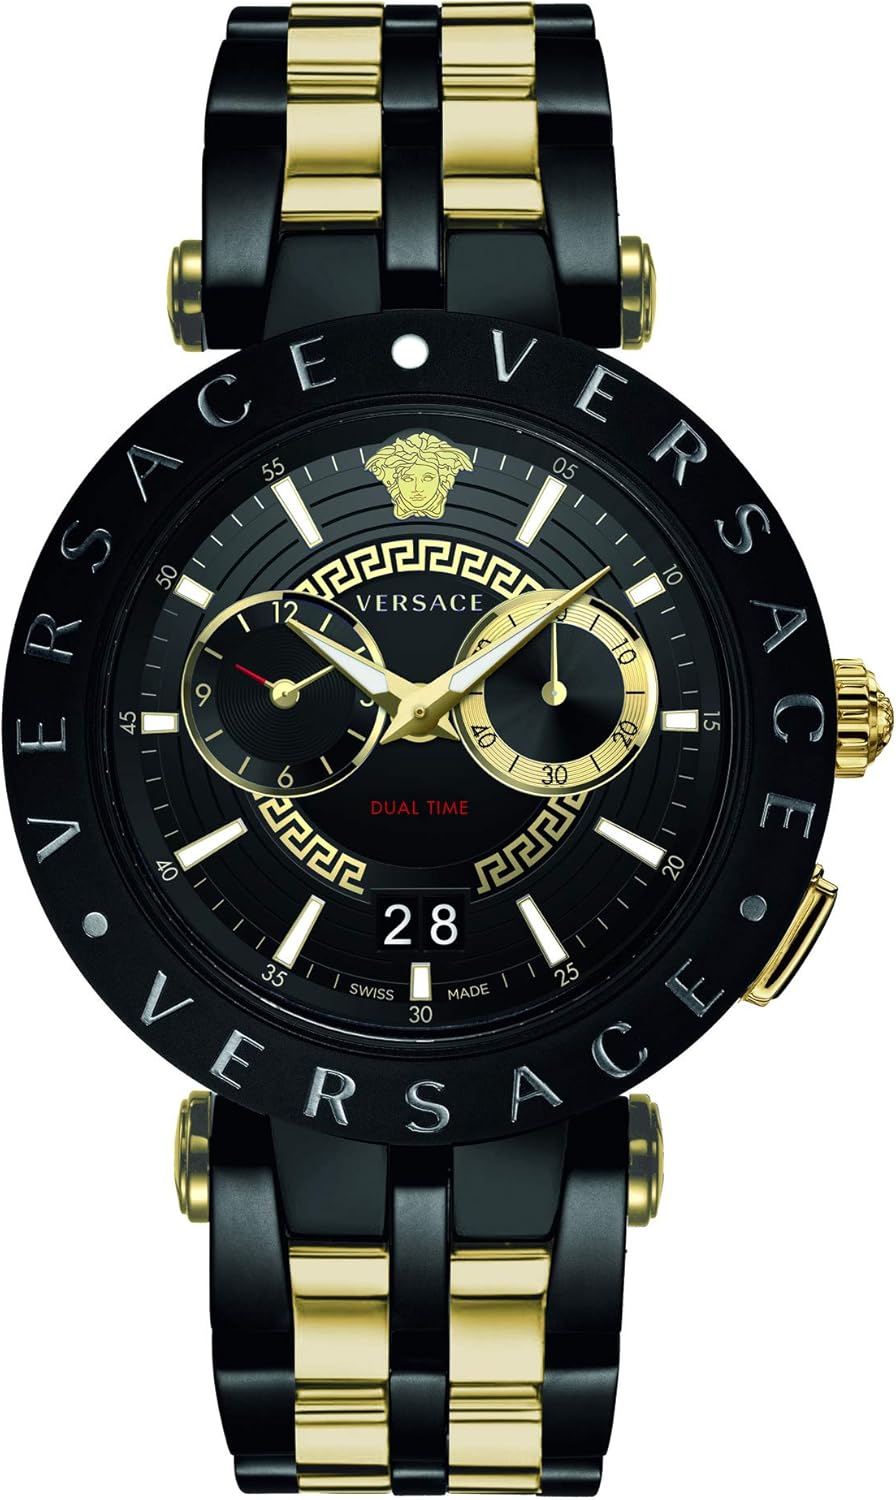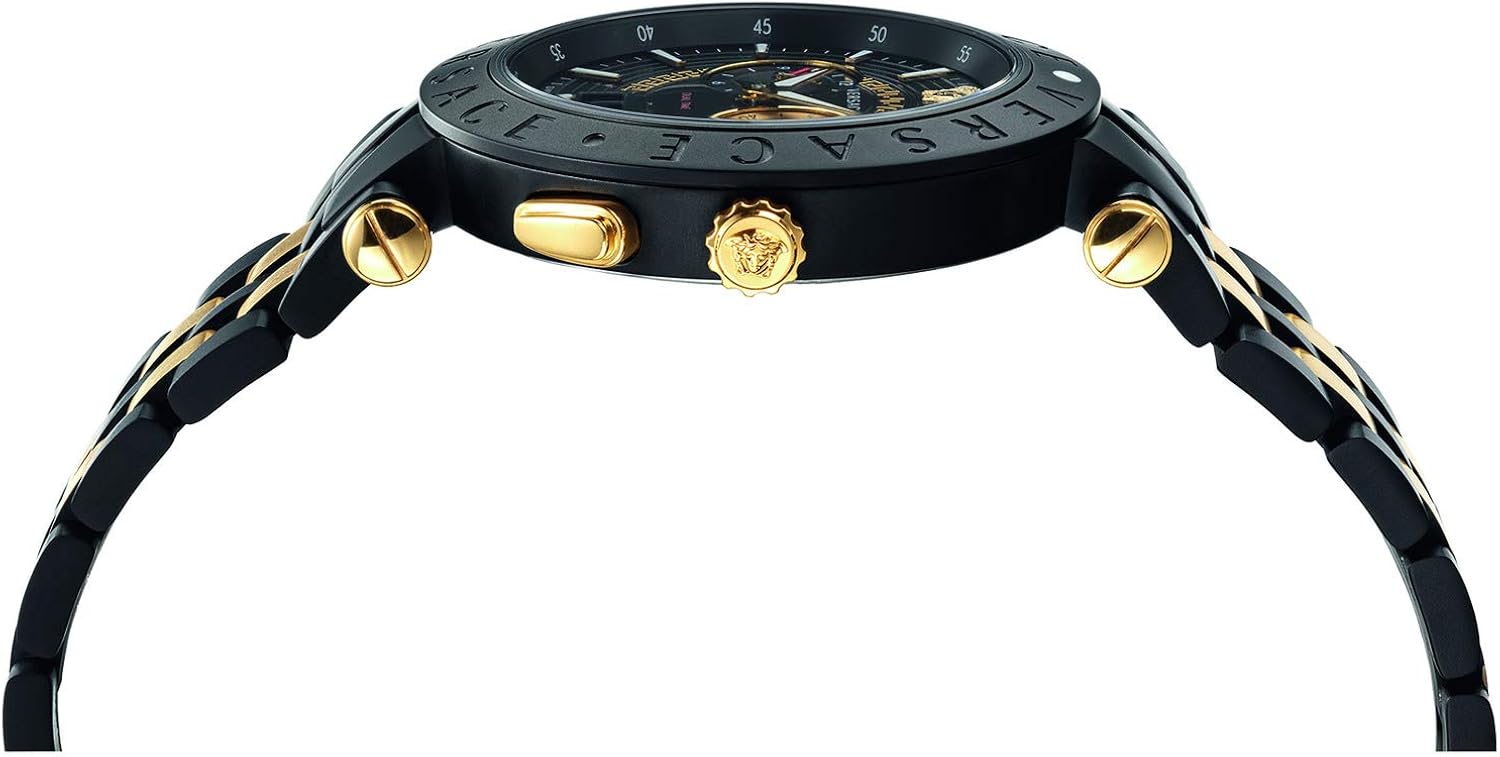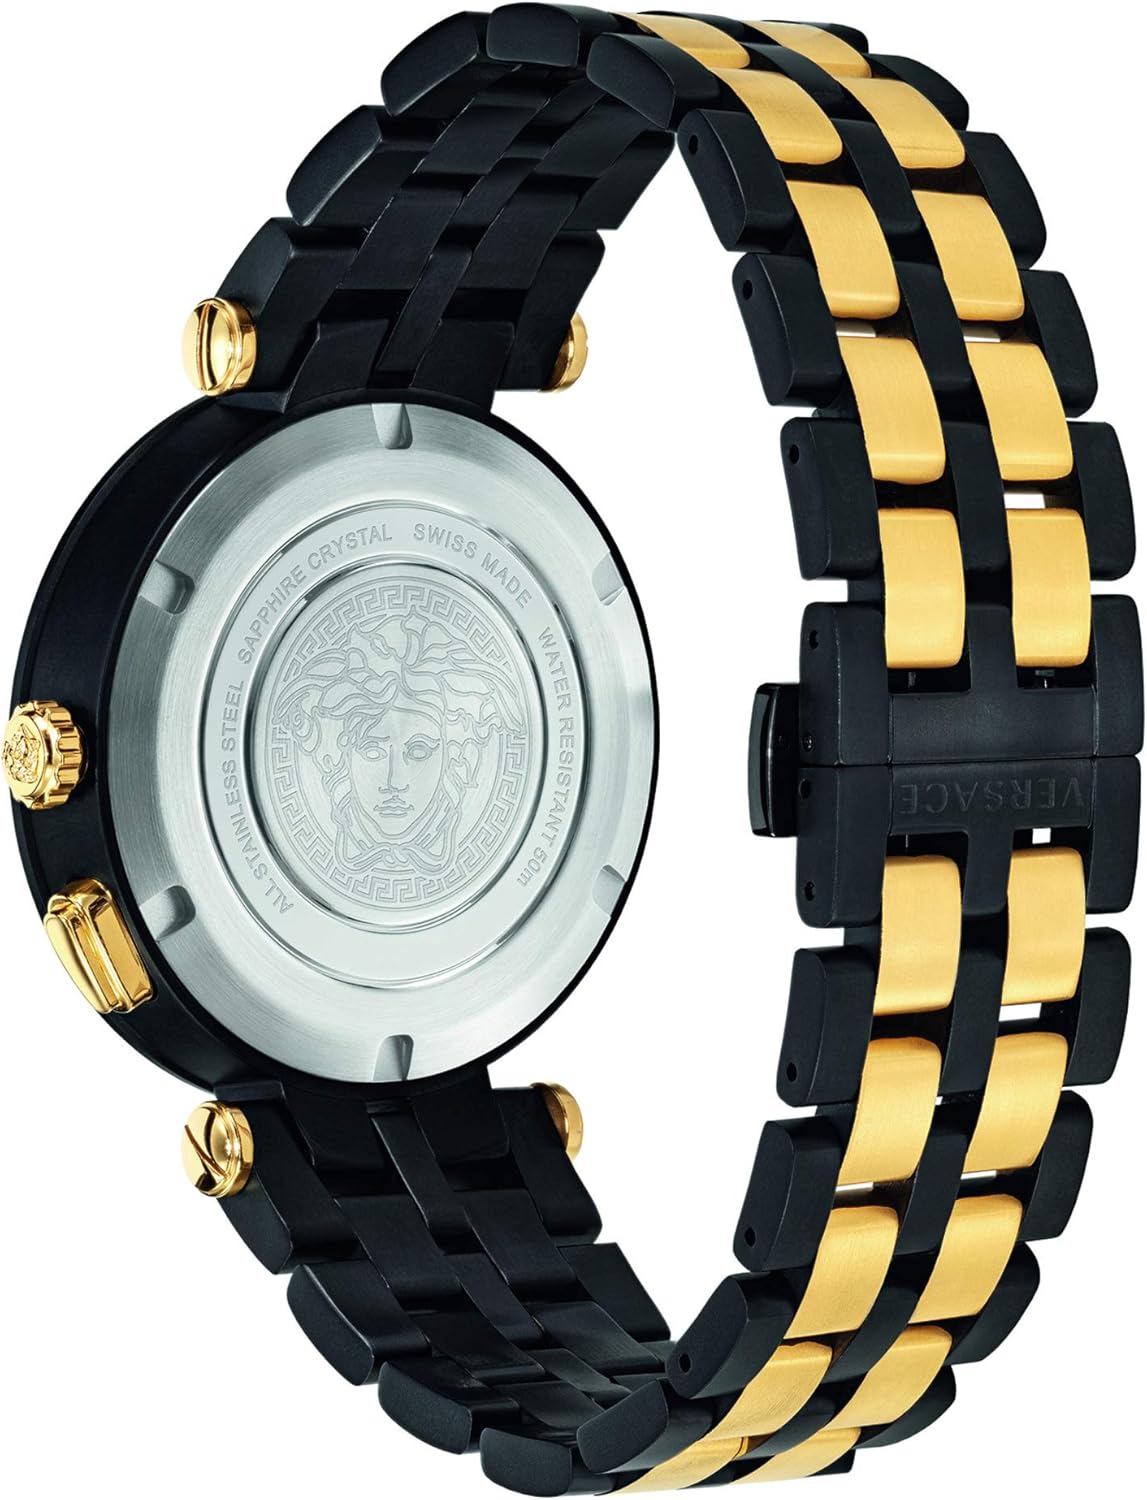
Versace Mens Black 46 mm V-Race Watch VEBV00619
Category: AMAZON FASHION
Versace Watches Mens Ion Plated Black VEBV00619
Features: 46mm IP Black Case | Two Tone Bracelet | Sunray | Black Dial | MSRP: $2195.00